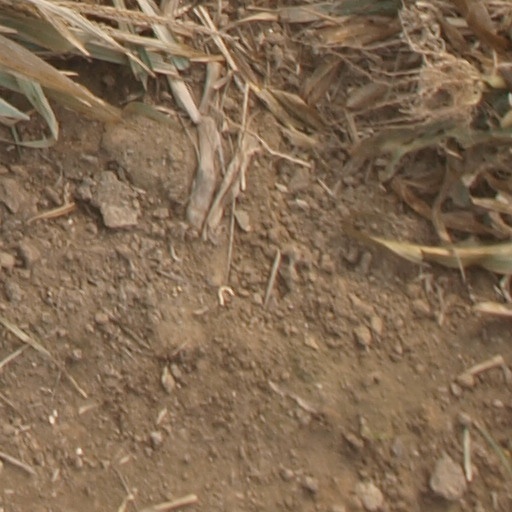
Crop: maize; corn